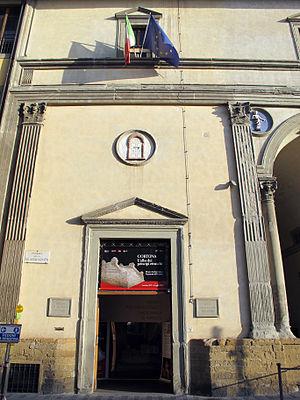
Le Musée archéologique national de Florence se trouve dans un palais construit en 1620 par Giulio Parigi pour être la résidence de la princesse Marie-Madeleine d'Autriche, sur la place Santissima Annunziata.